King, New South Wales

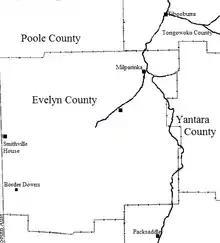
A map of Evelyn County in New South Wales.

King Parish, New South Wales is a remote rural locality and civil parish of Evelyn County in far northwest New South Wales, Australia.